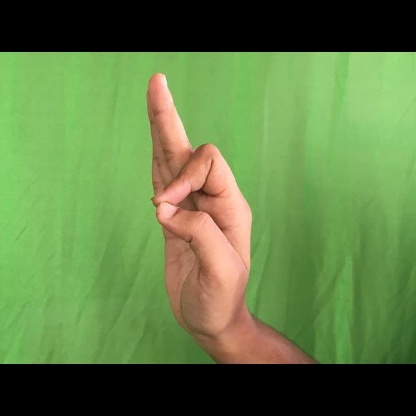
Mudra: Aralam